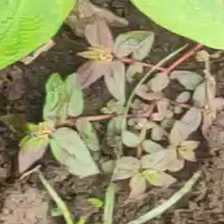
Weed species: Choti_dudhi_(Euphorbia_hirta)